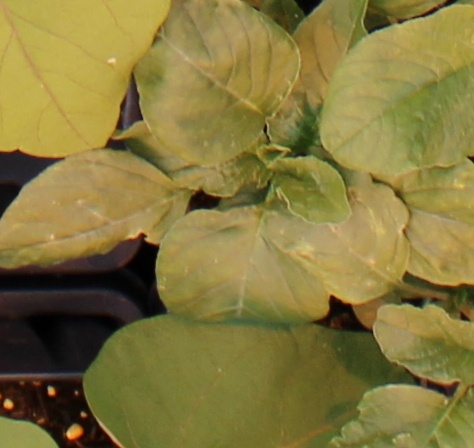
Label: Redroot Pigweed